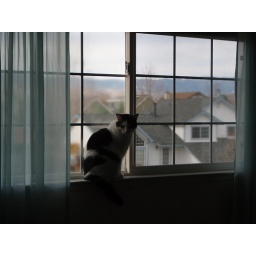
Little cat in the window